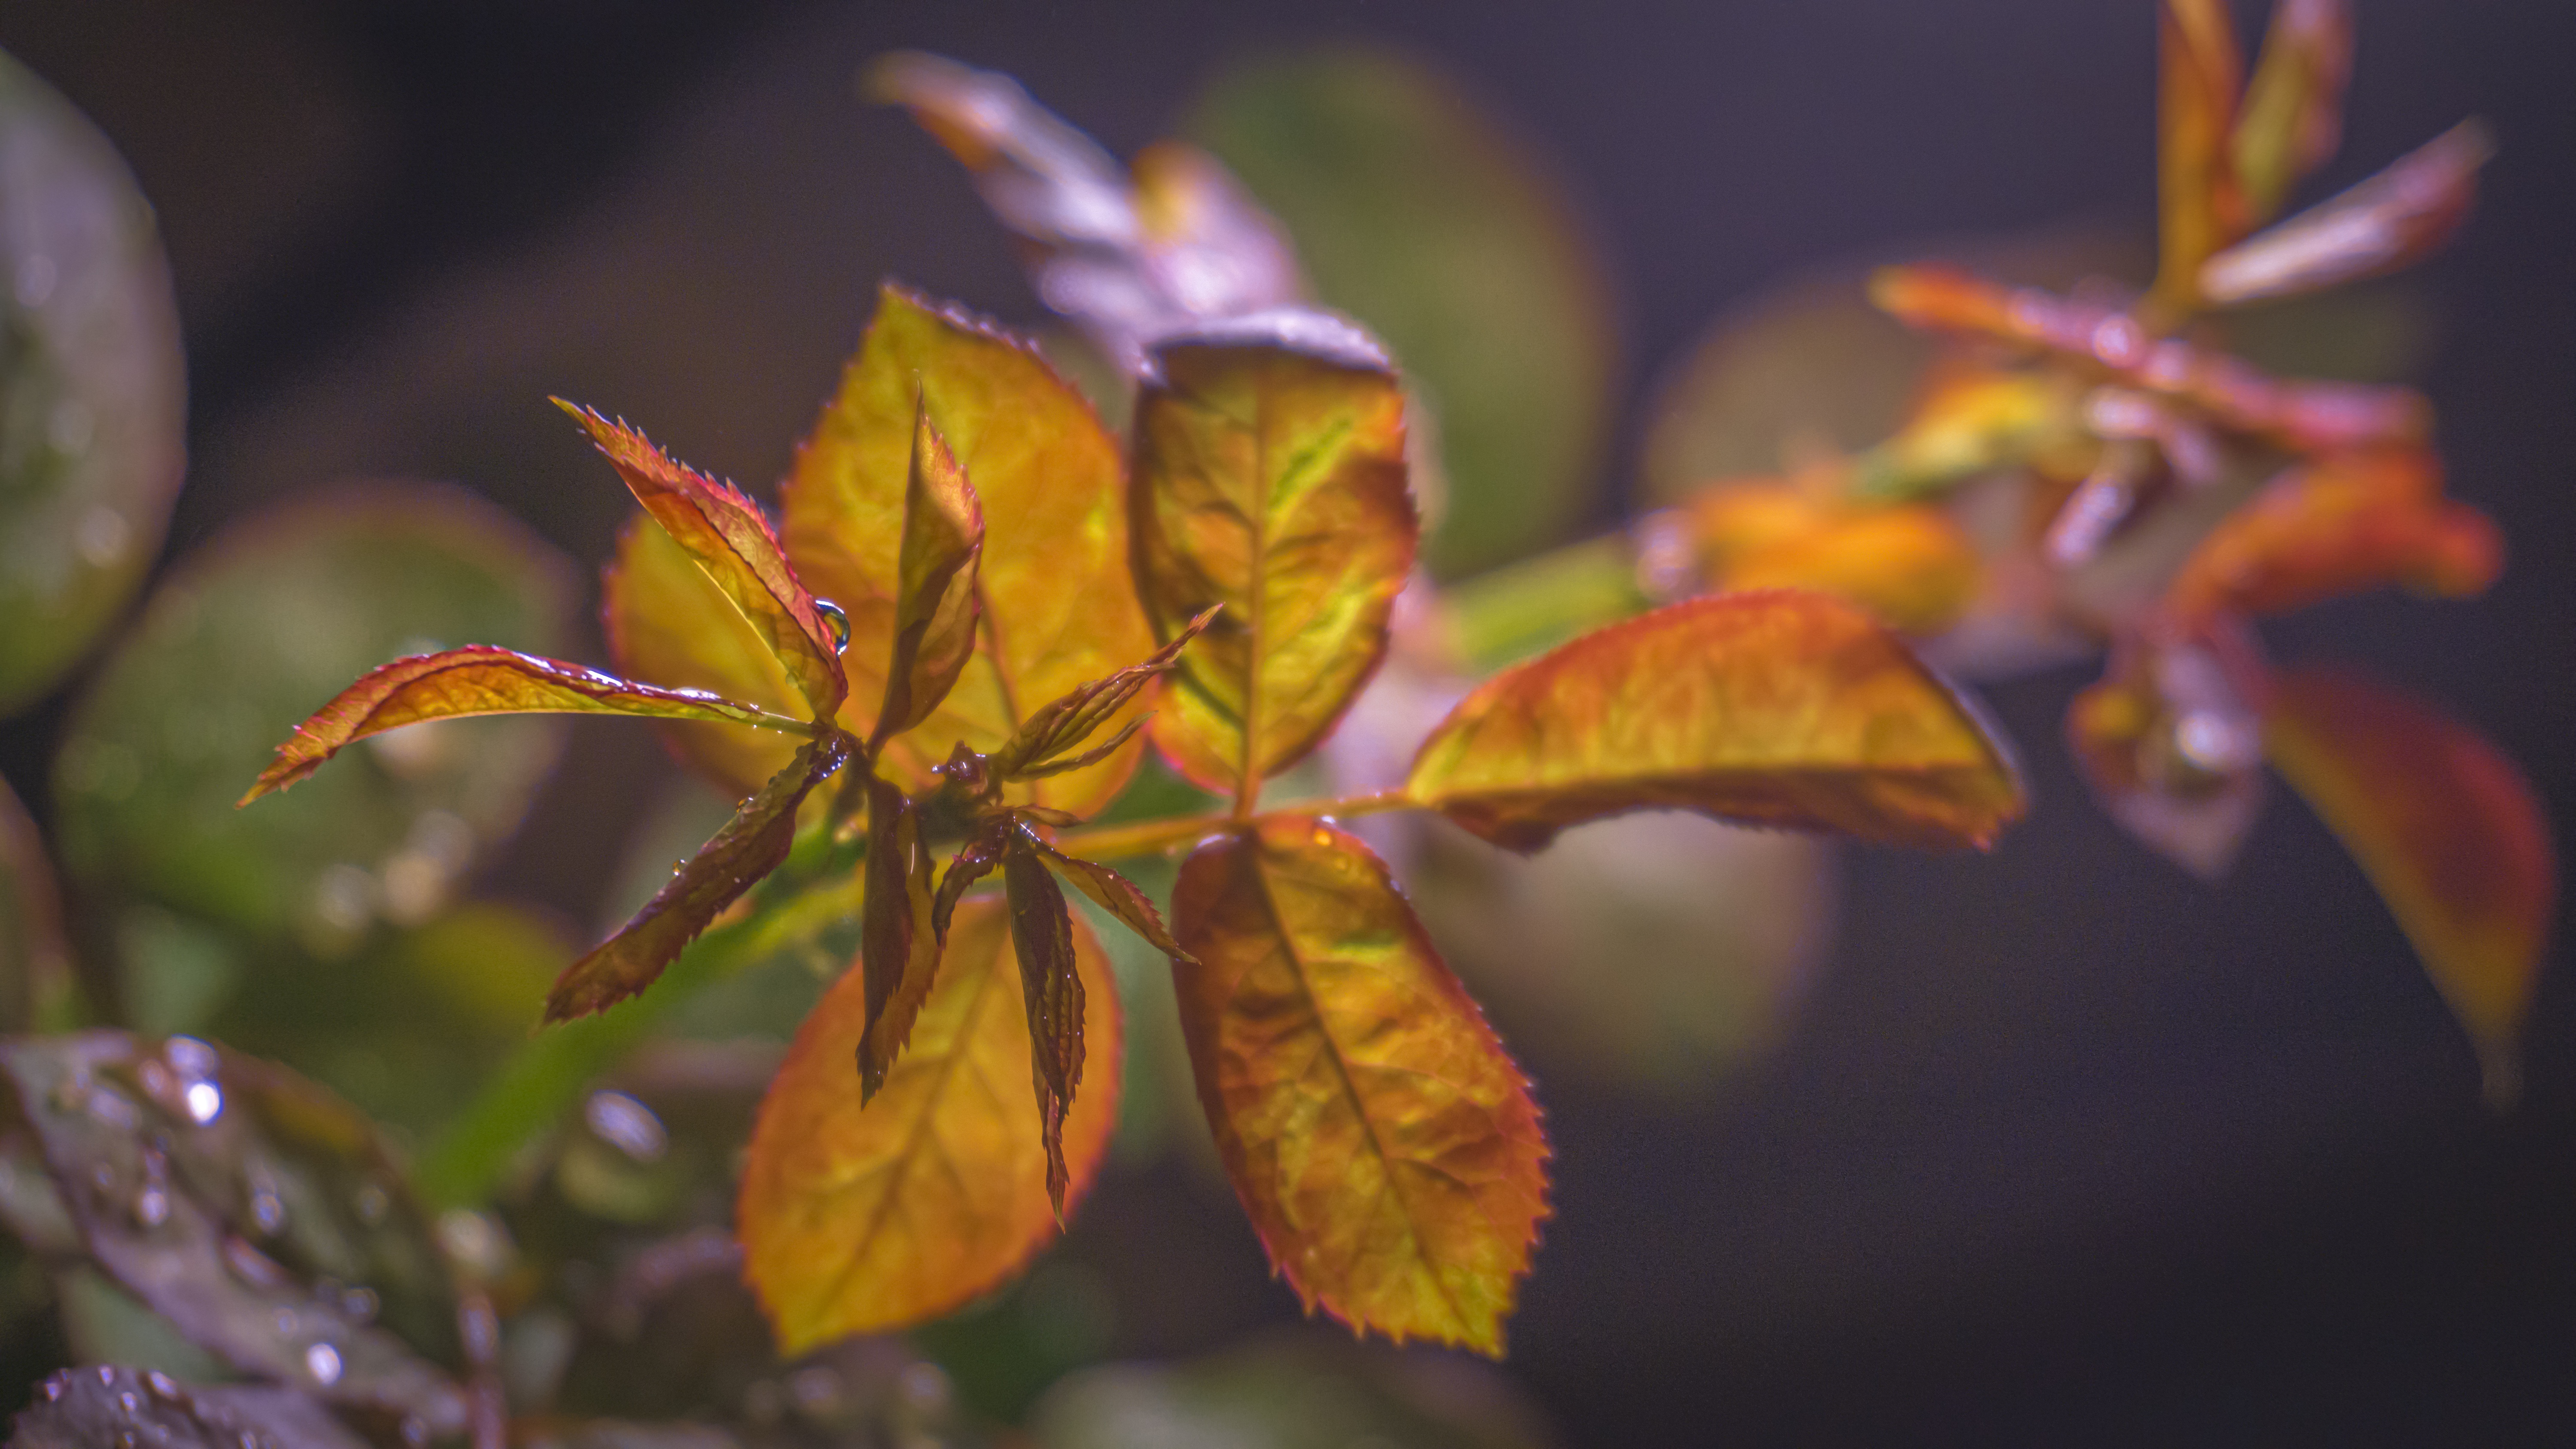
natural